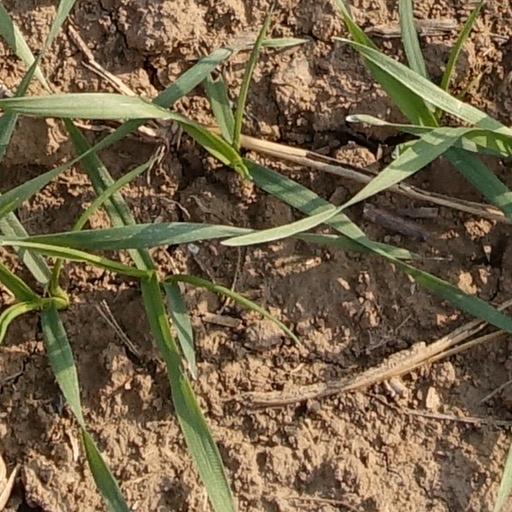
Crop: wheat